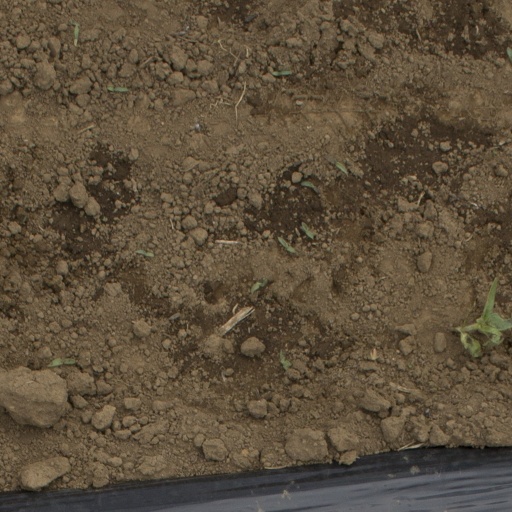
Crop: Jerusalem artichoke